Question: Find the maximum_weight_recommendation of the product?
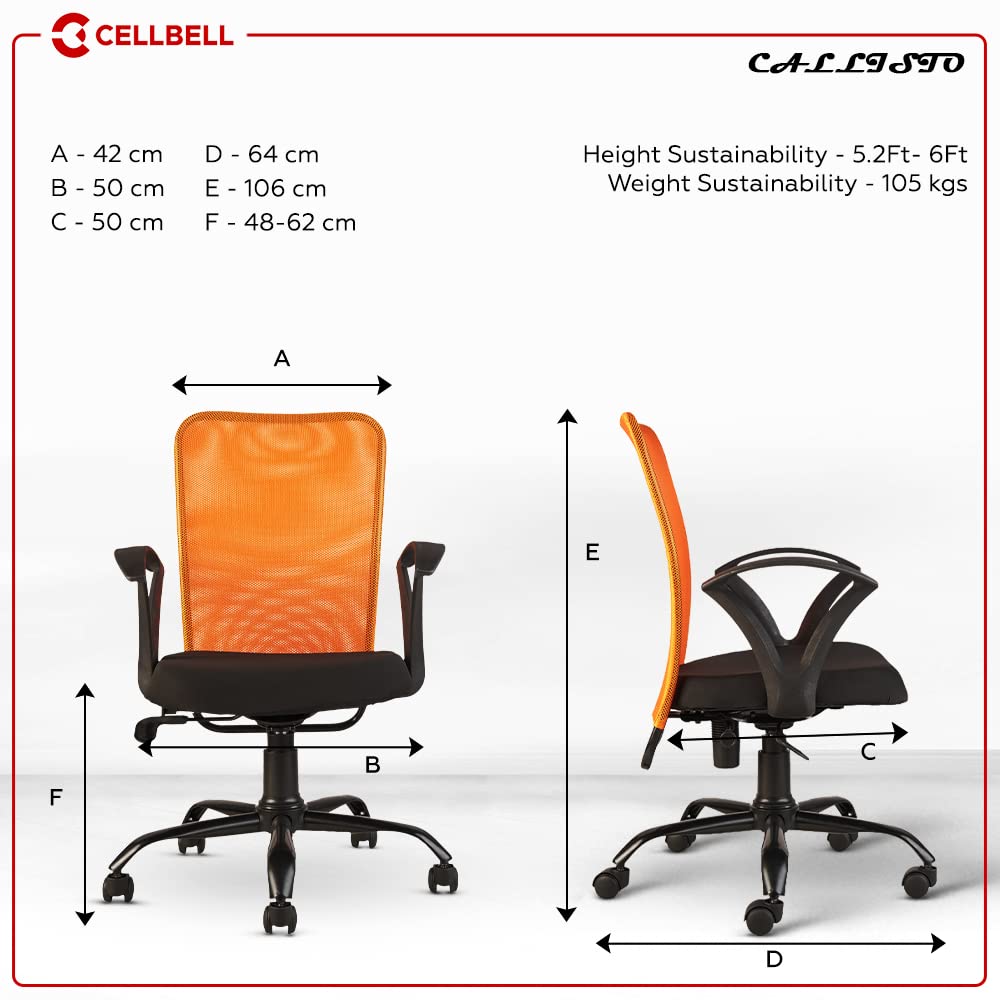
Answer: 105 kilogram